European Society for Engineering Education

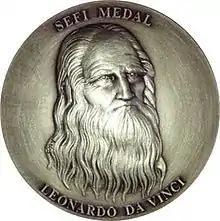
Leonardo da Vinci Medal

SEFI cooperates with other major European and international associations (ASEE, GEDC, IFEES, WFEO, IGIP, BEST, LACCEI, EDEN and JSEE) and international bodies (European Commission, UNESCO, Council of Europe, OECD). SEFI also participated in the creation of numerous international organisations such as ENAEE, IFEES, EuroPace, IACEE, IIDEA, or EEDC.